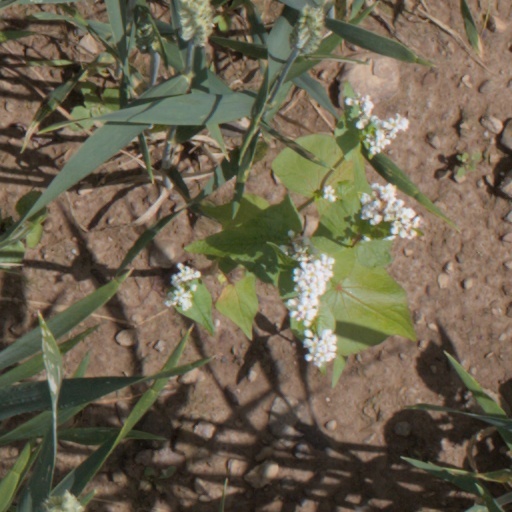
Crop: wheat